Killer Constable

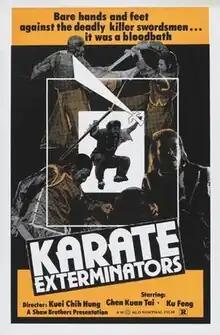
US poster for the release of "Killer Constable" as "Karate Exterminators" in 1984

"Killer Constable" was produced by the Shaw Brothers using a Hong Kong-Korea co-production construct. Filming occurred in Hong Kong and South Korea and included a Korean assistant director Kim Seon-Gyeong. Several Korean actors picked up minor rolls, such as Kwan Yung-Moon.